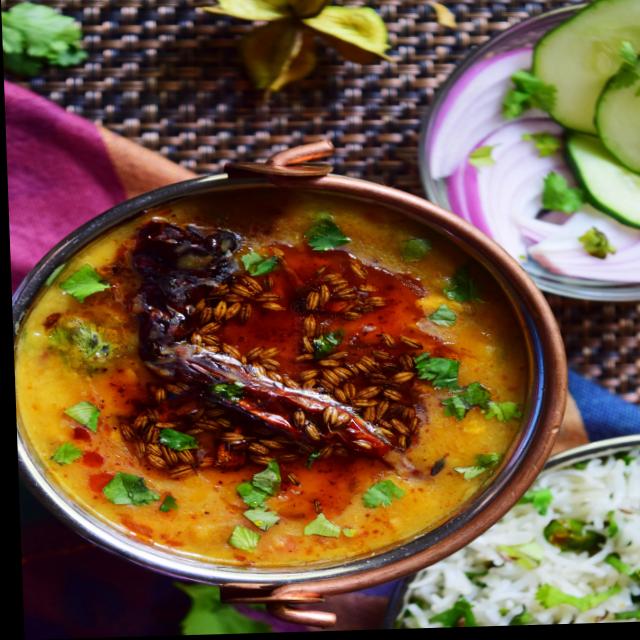
Dish: dal_makhani